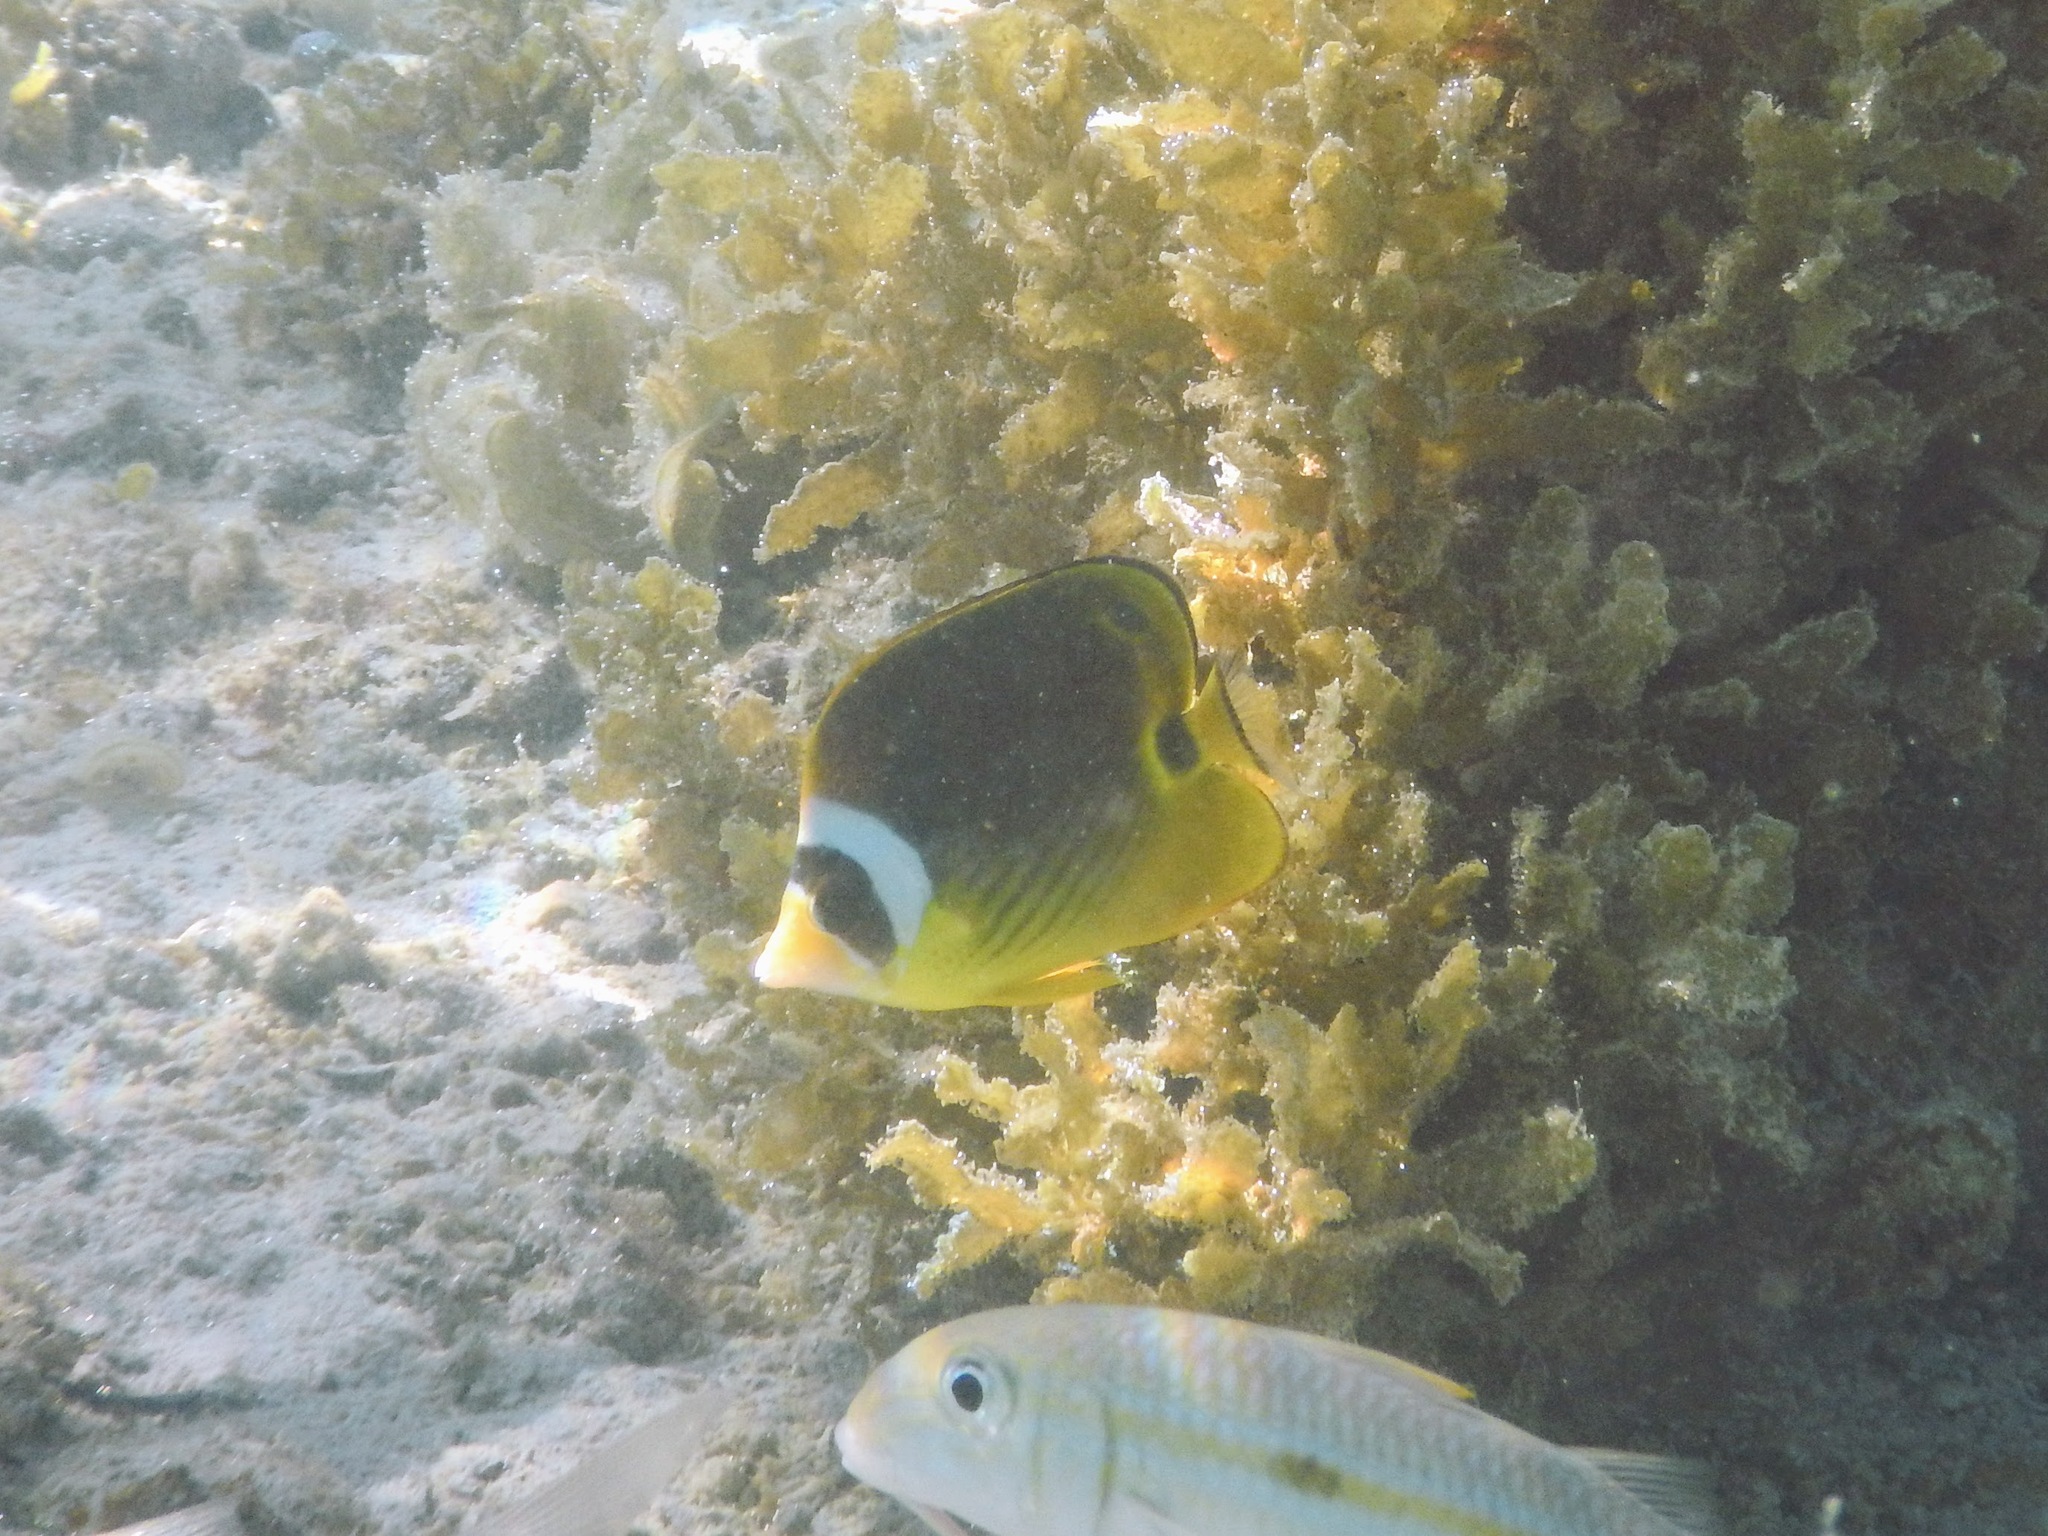
Chaetodon lunula (Raccoon Butterflyfish)